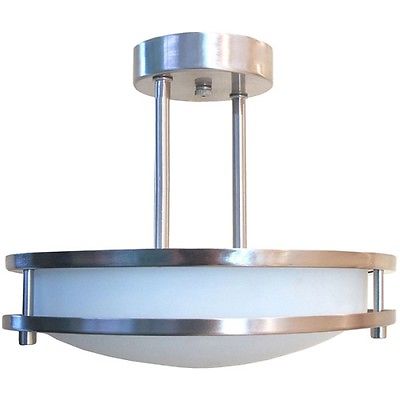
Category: lamp